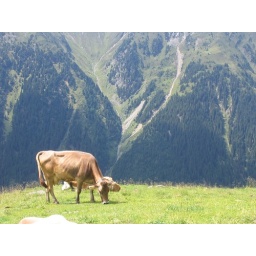
I love how there are cows just wandering around in the mountains